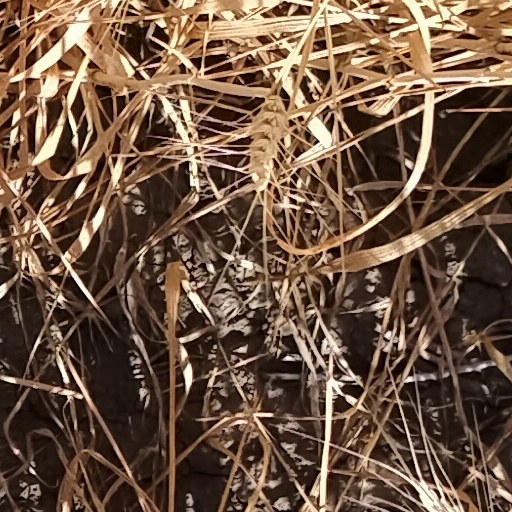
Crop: wheat